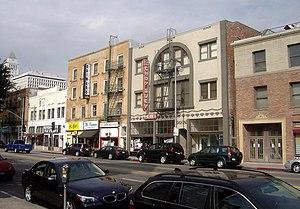
Little Tokyo, également connu sous le nom de Little Tokyo Historic District, est un quartier de Los Angeles, en Californie. Il tient son nom de la présence d'une importante population d'origine japonaise.